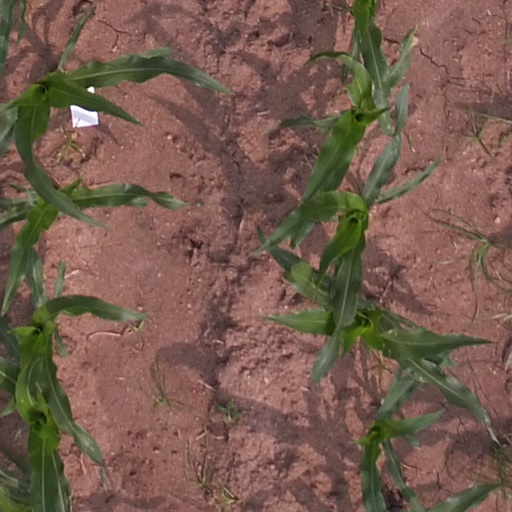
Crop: maize; corn